Educating Rita (film)

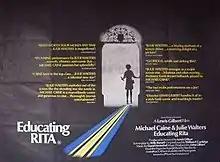
Theatrical release poster

Educating Rita is a 1983 British comedy-drama film directed by Lewis Gilbert with a screenplay by Willy Russell based on his 1980 stage play. The film stars Michael Caine, Julie Walters, Michael Williams and Maureen Lipman. It won multiple major awards for best actor and best actress and was nominated for three Academy Awards. Caine and Walters both won BAFTA and Golden Globe awards for best actor and actress. The British Film Institute ranked "Educating Rita" the 84th greatest British film of the 20th century.